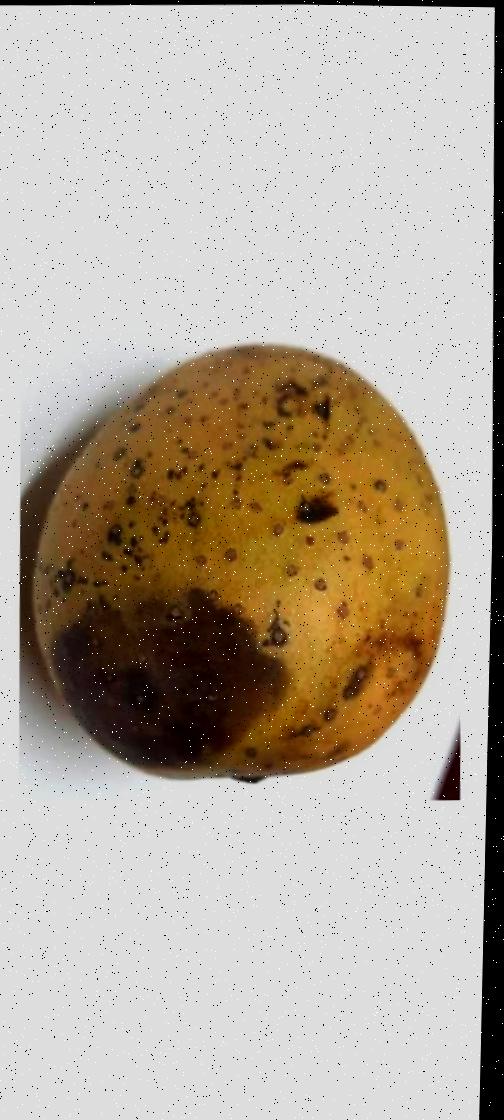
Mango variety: Gourmoti